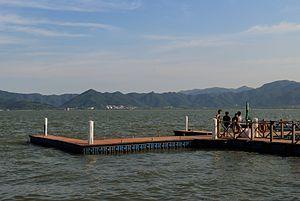
Le lac Dongqian est un lac chinois d'une superficie de 20 km², situé dans la province du Zhejiang. Il est le plus grand lac naturel de la province.